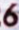
Number: 6